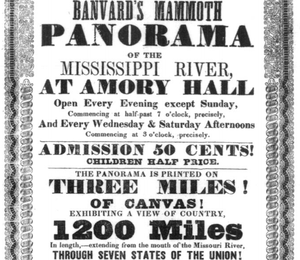
Un panorama parfois aussi appelé cyclorama, est une peinture à 360 degrés de grande dimension, dont la production s'étend essentiellement entre la toute fin du XVIIIᵉ et le début du XXᵉ siècle, développée sur le mur intérieur d'une rotonde et donnant l'illusion de la réalité par des effets de perspective et de trompe-l'œil. Le bâtiment qui l'abrite a été également appelé panorama ou parfois cyclorama et comprend un dispositif d'immersion. Par extension, bâtiment et procédé tendent à se confondre.